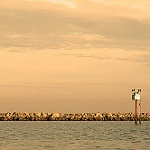
Label: sea